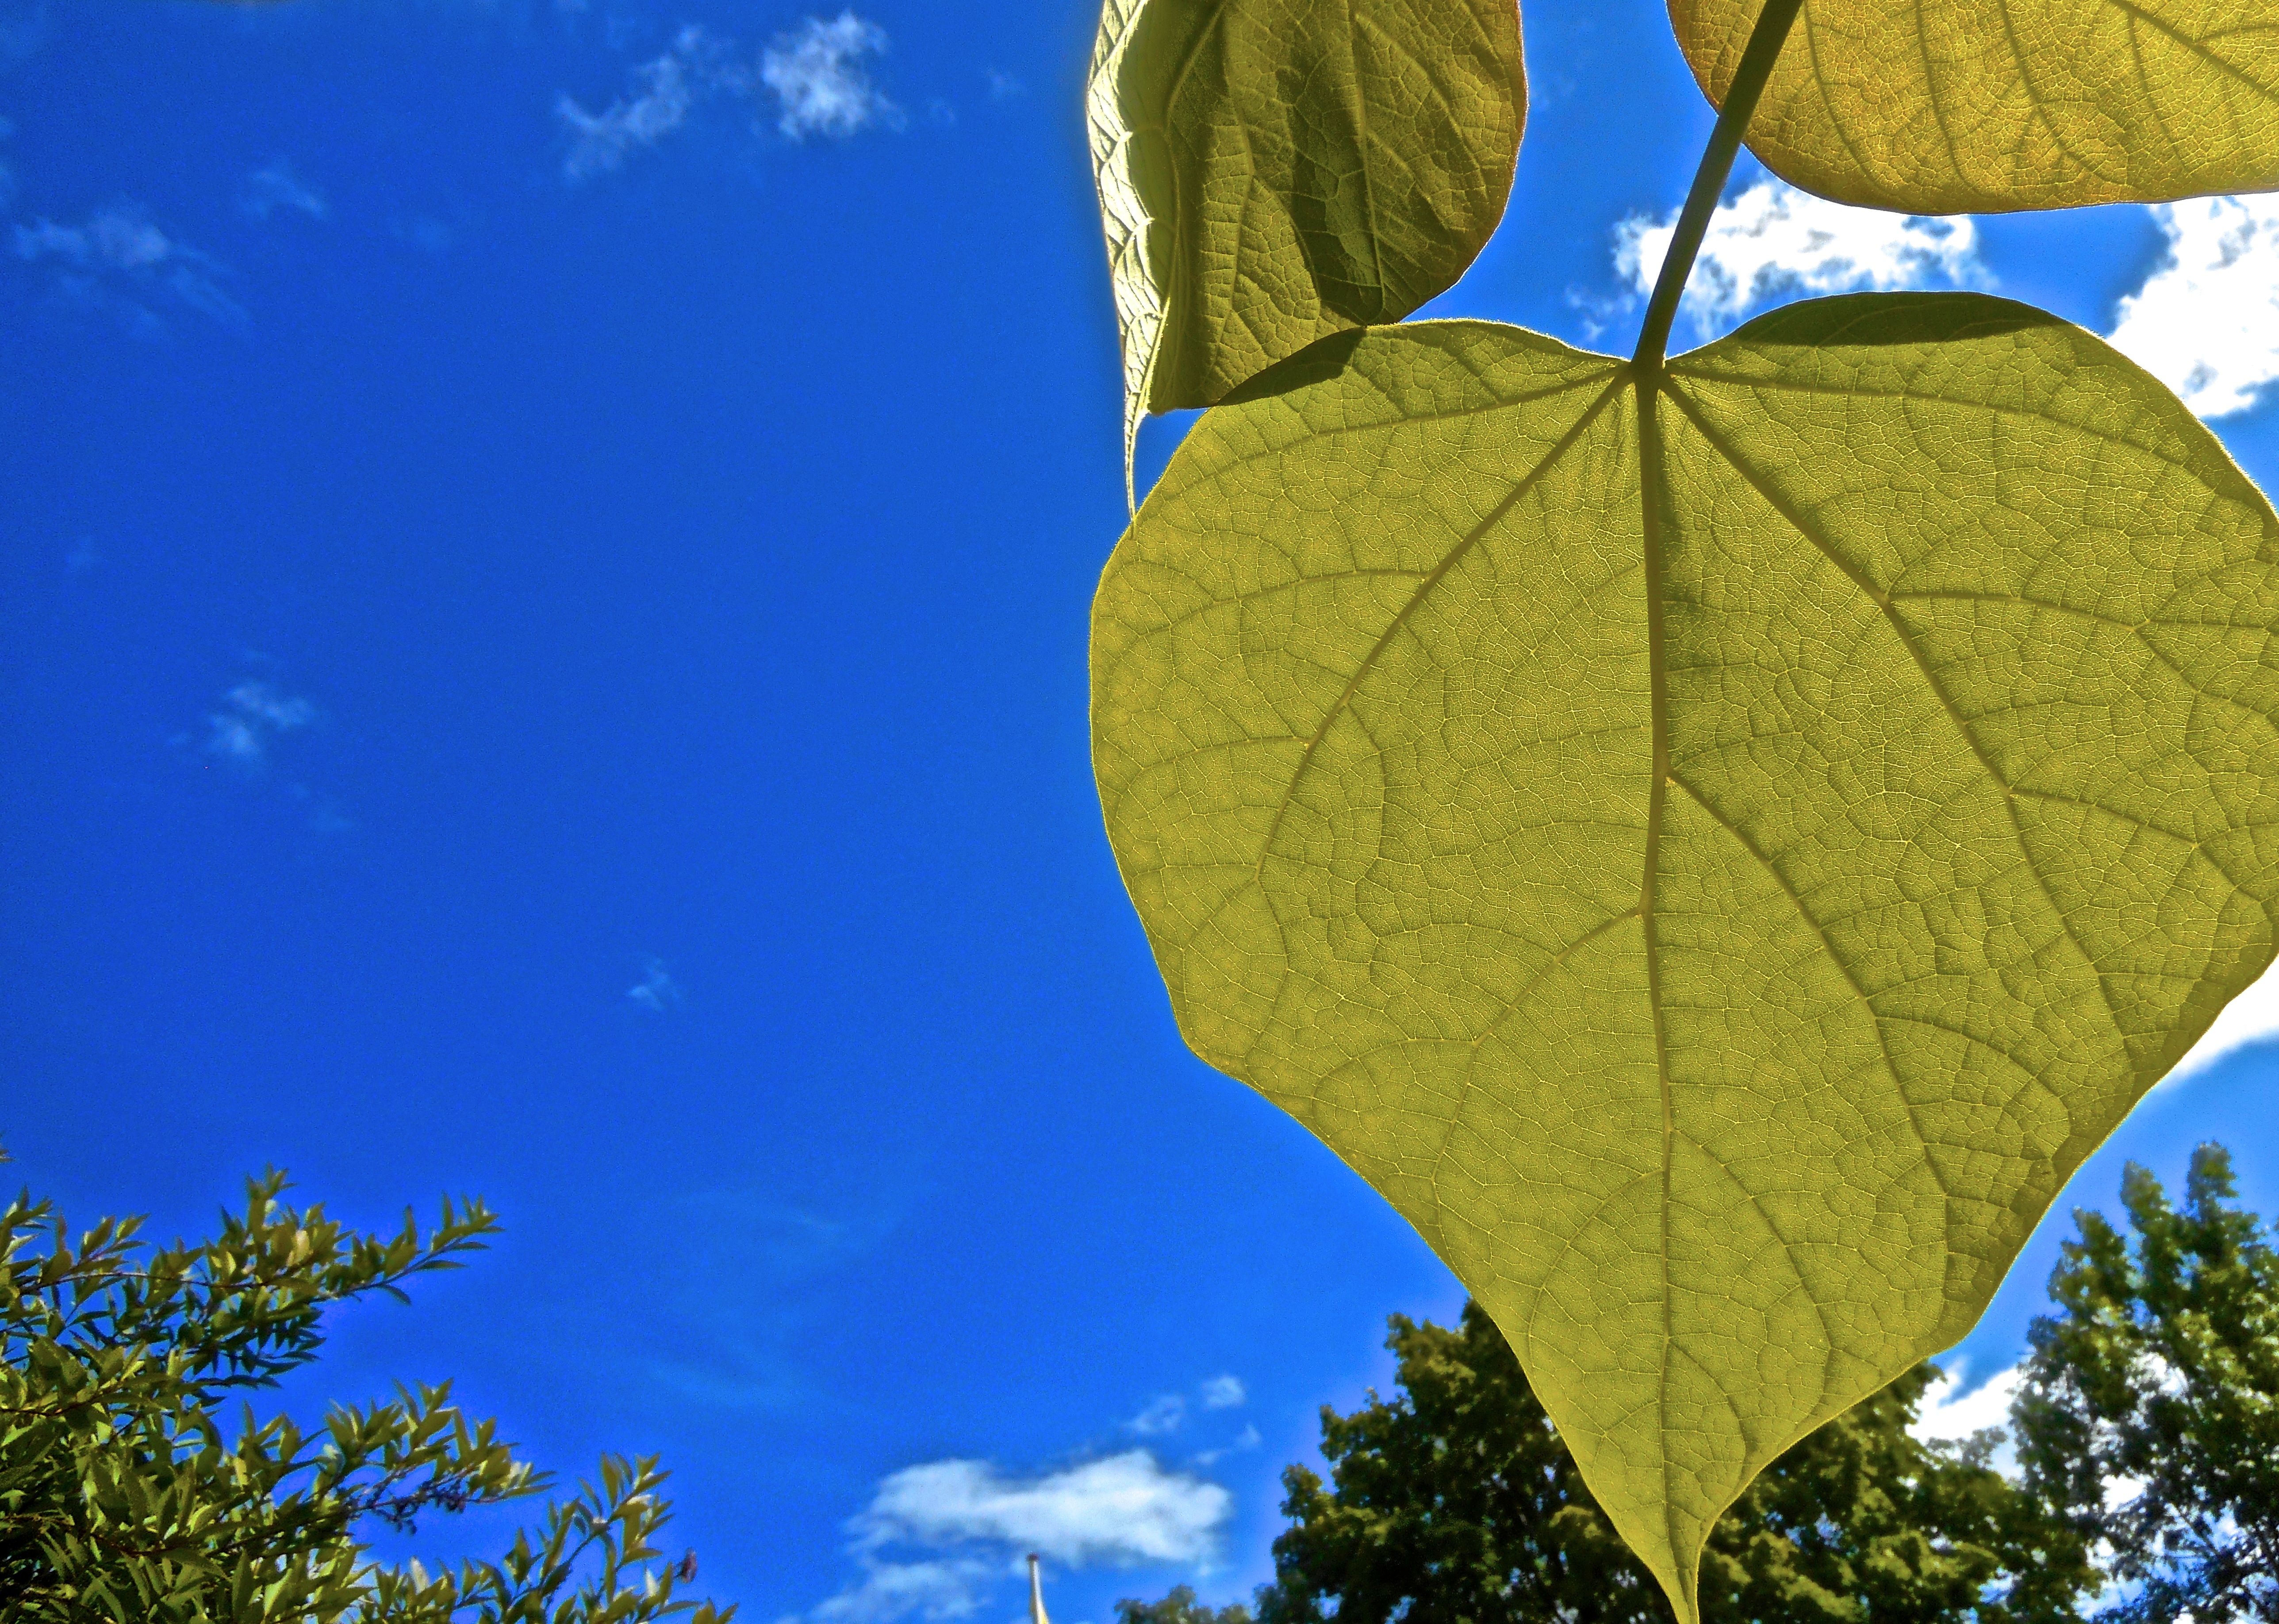
tree, branch, plant, sky, sunlight, leaf, flower, heart, green, autumn, blue sky, ecosystem, flowering plant, maidenhair tree, woody plant, land plant